Mesoionic compounds

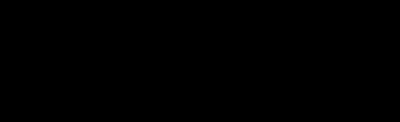
Sydnone structures are mesoionic

In chemistry, mesoionic compounds are one in which a heterocyclic structure is dipolar and where both the negative and the positive charges are delocalized. A completely uncharged structure cannot be written and mesoionic compounds cannot be represented satisfactorily by any one mesomeric structure. Mesoionic compounds are a subclass of betaines. Examples are sydnones and sydnone imines (e.g. the stimulant mesocarb), münchnones, and mesoionic carbenes.